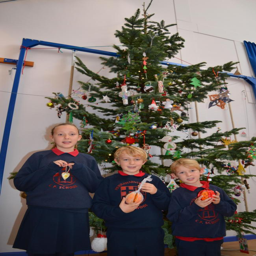
people with the christmas tree